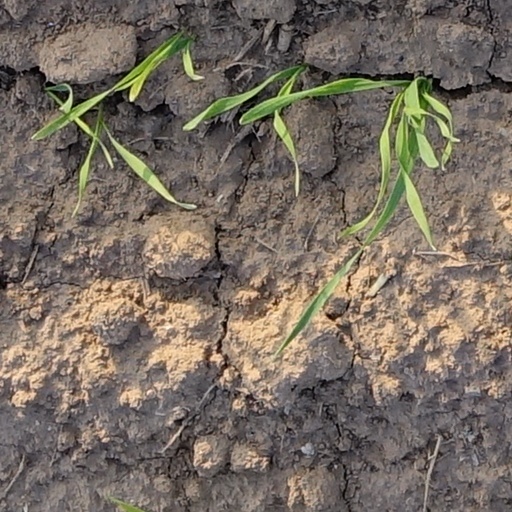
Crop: wheat